SmartTAG

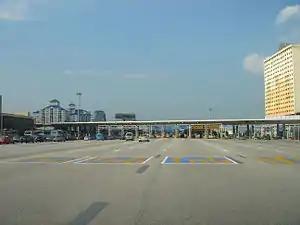
Specialised SmartTAG lanes are provided at major exit/entry toll plazas.

To diversify the usages of SmartTAG and to attract further subscription of SmartTAG, Teras Teknologi with co-operation from Nusajaya Land Sdn Bhd, developer of Iskandar Puteri implemented a secure Entrance Access Security for Ledang Heights Bungalow Park.